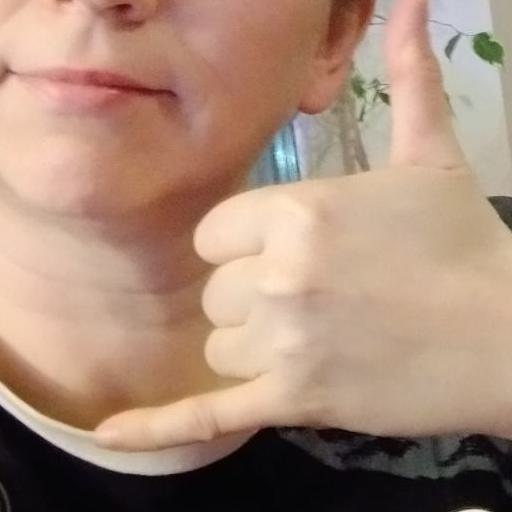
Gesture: call